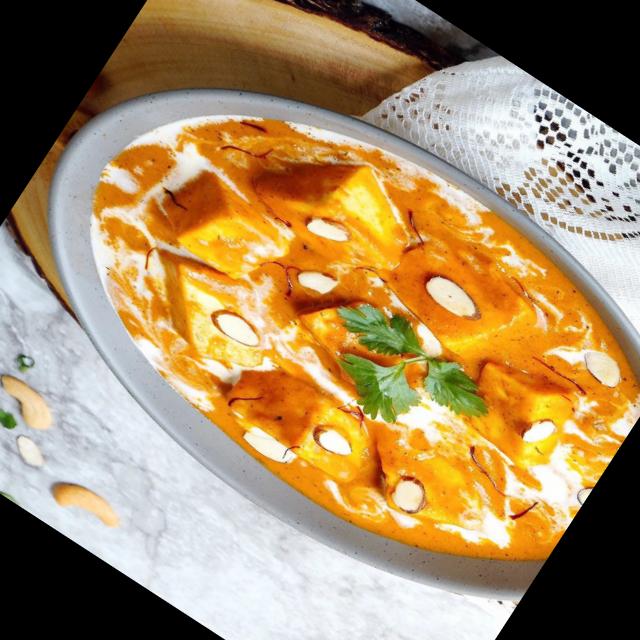
Dish: shahi_paneer